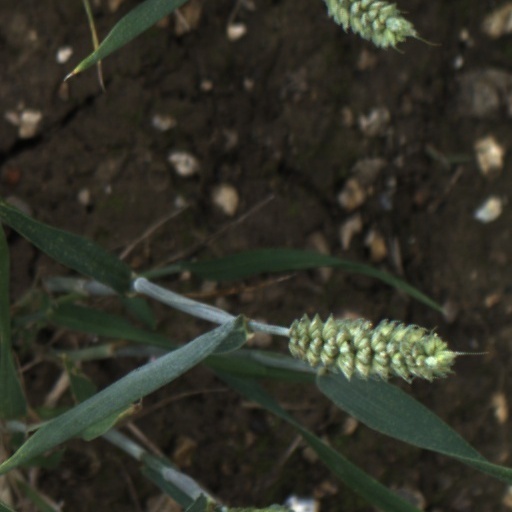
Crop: wheat